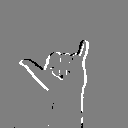
ASL letter: y